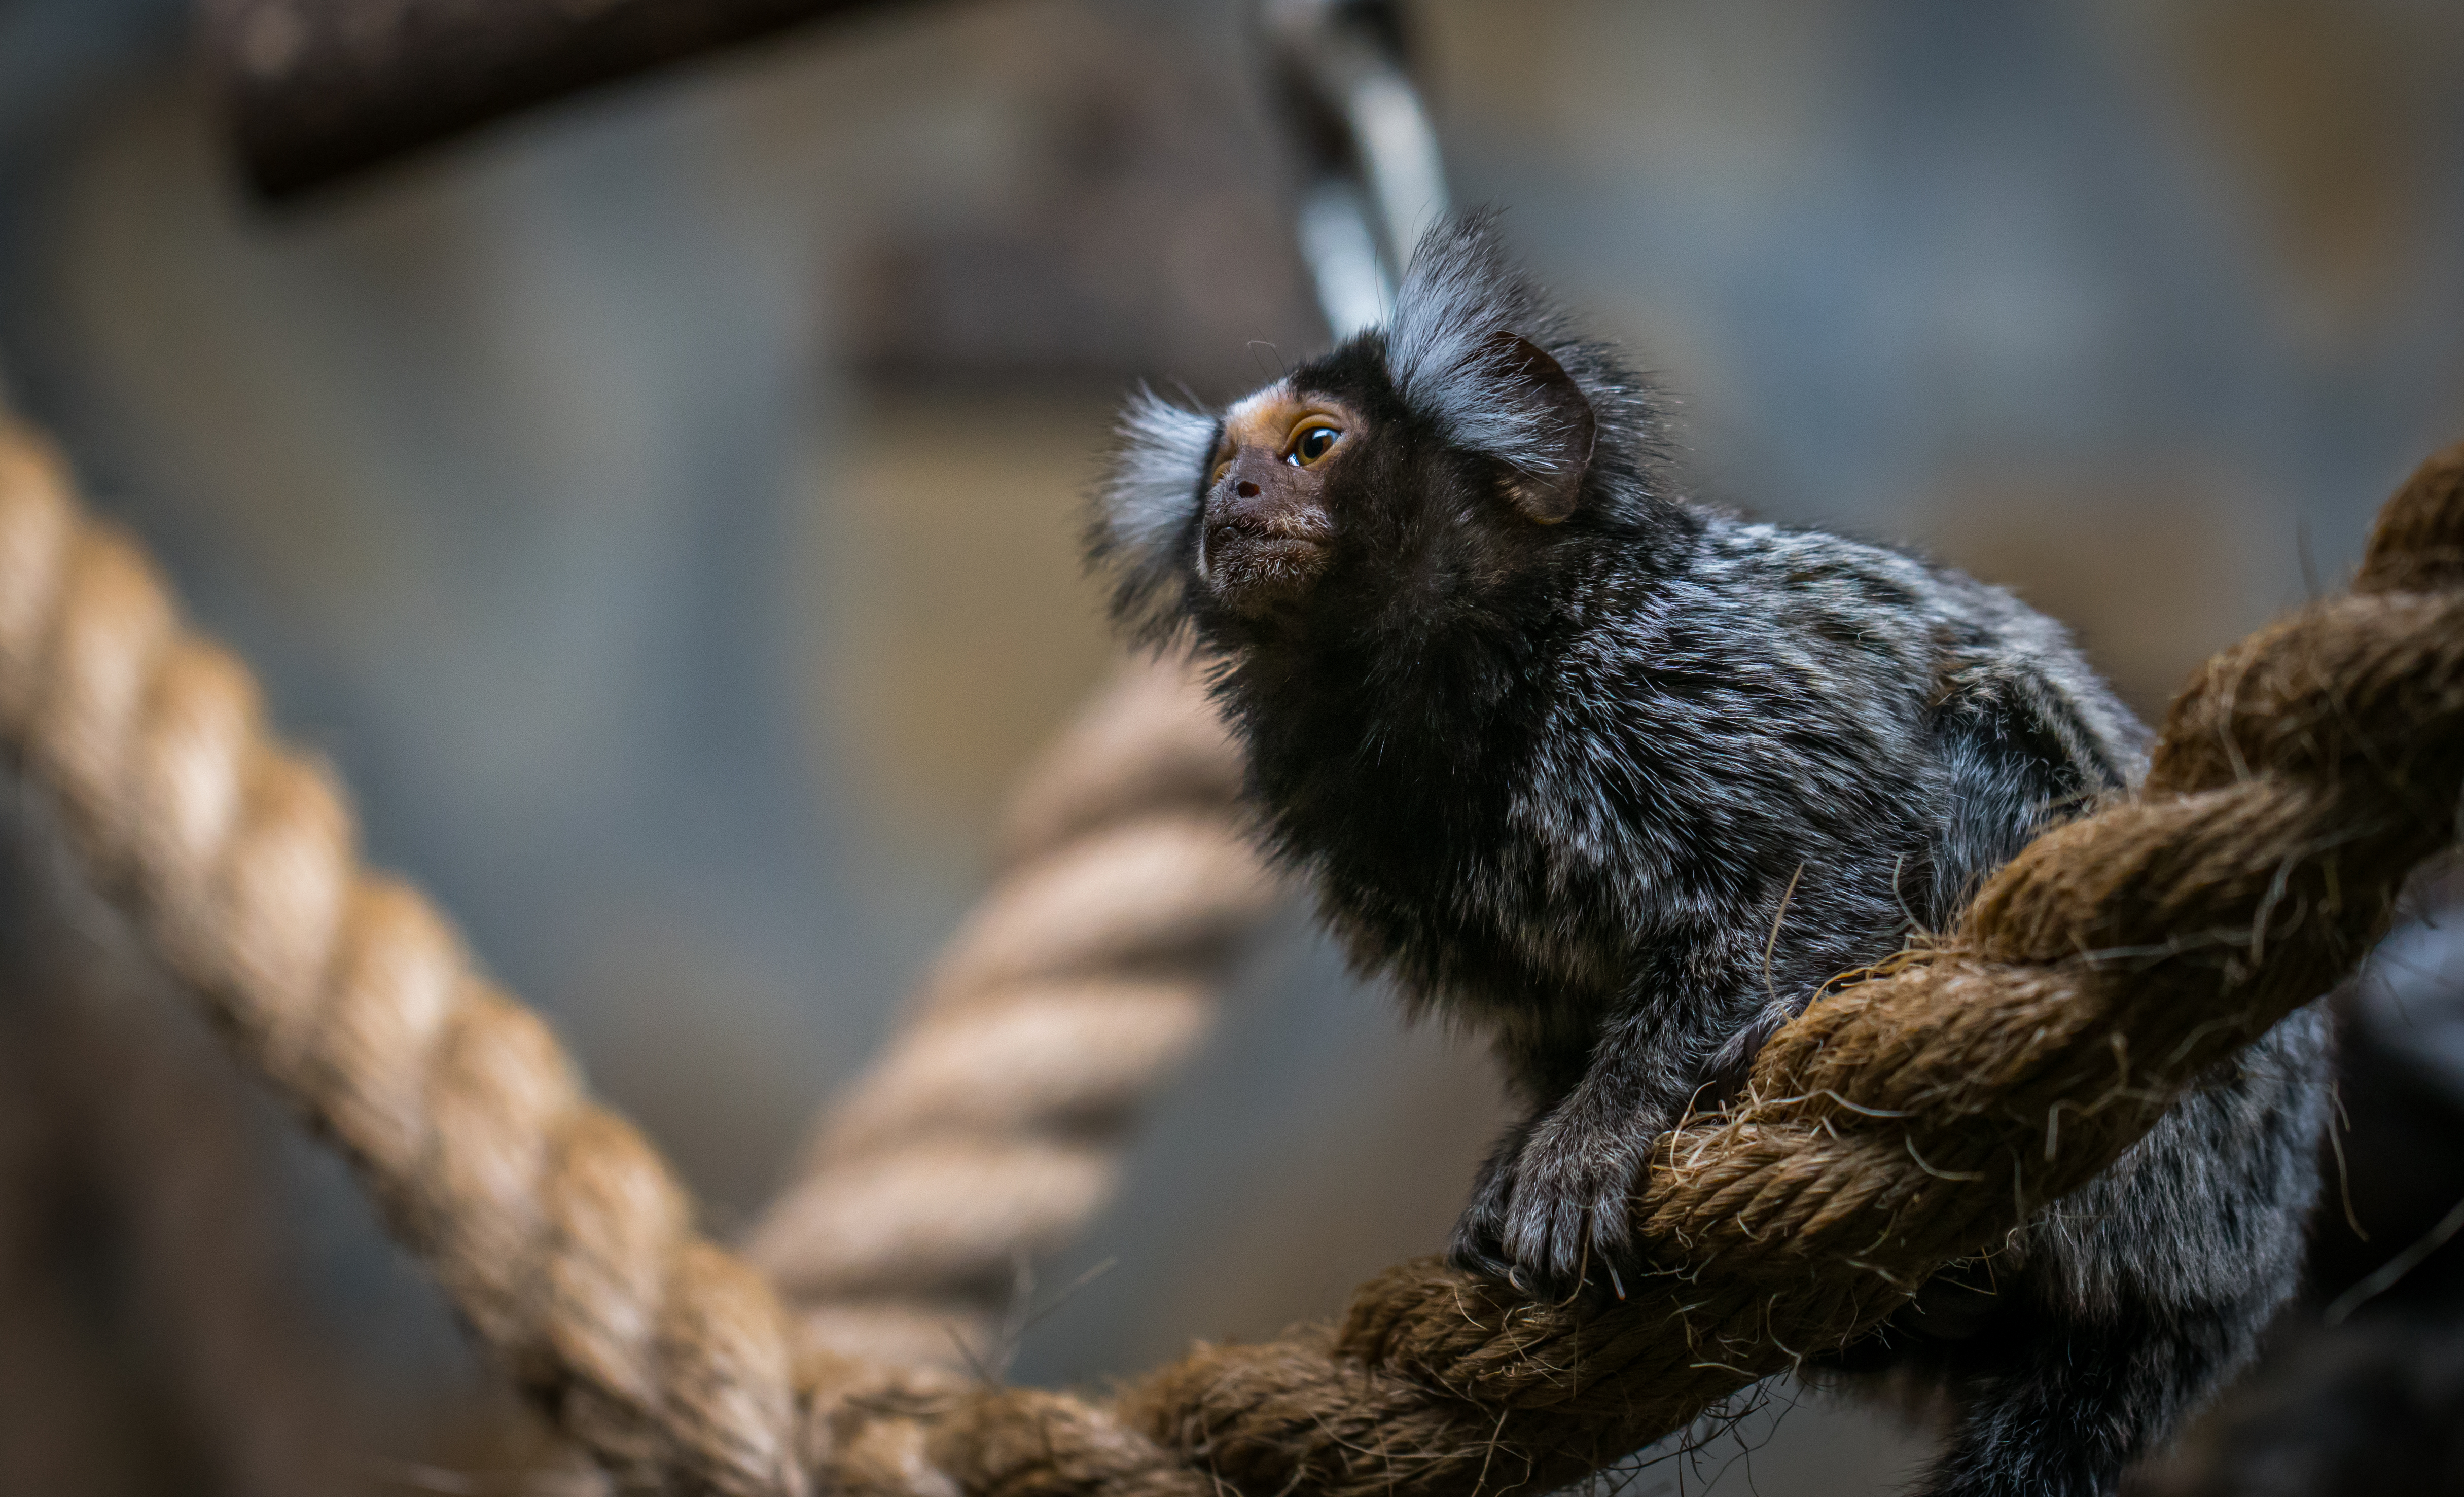
marmoset, mammal, animal, portrait, fauna, new world monkey, primate, wildlife, old world monkey